Yad Kennedy

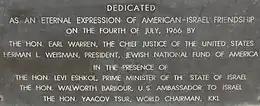
Dedication plaque at Yad Kennedy, Jerusalem

Nearly 2000 people, including many official guests representing the Israeli and United States governments, came to witness the dedication, along with hundreds of tourists, American students, and Israelis.